United States energy law

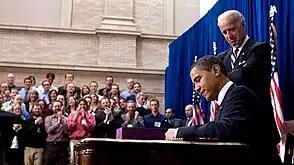
U.S. President Barack Obama signs the ARRA into law on February 17, 2009, in Denver, Colorado. Vice President Joe Biden stands behind him.

US law now allows rebates for energy efficient products and for weatherization. Energy law and policy are significantly affected by this new law.